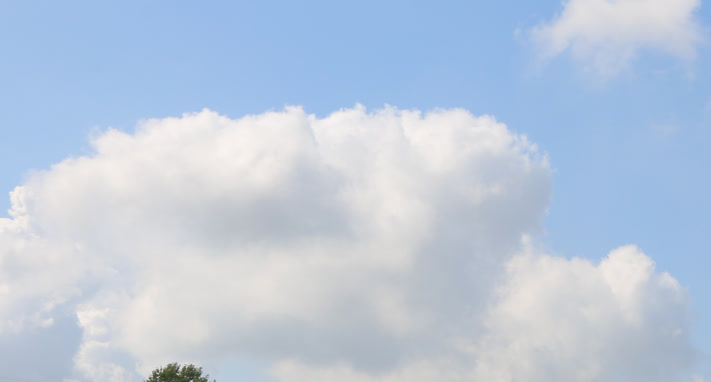
Cloud type: Cumulus